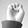
ASL letter: E